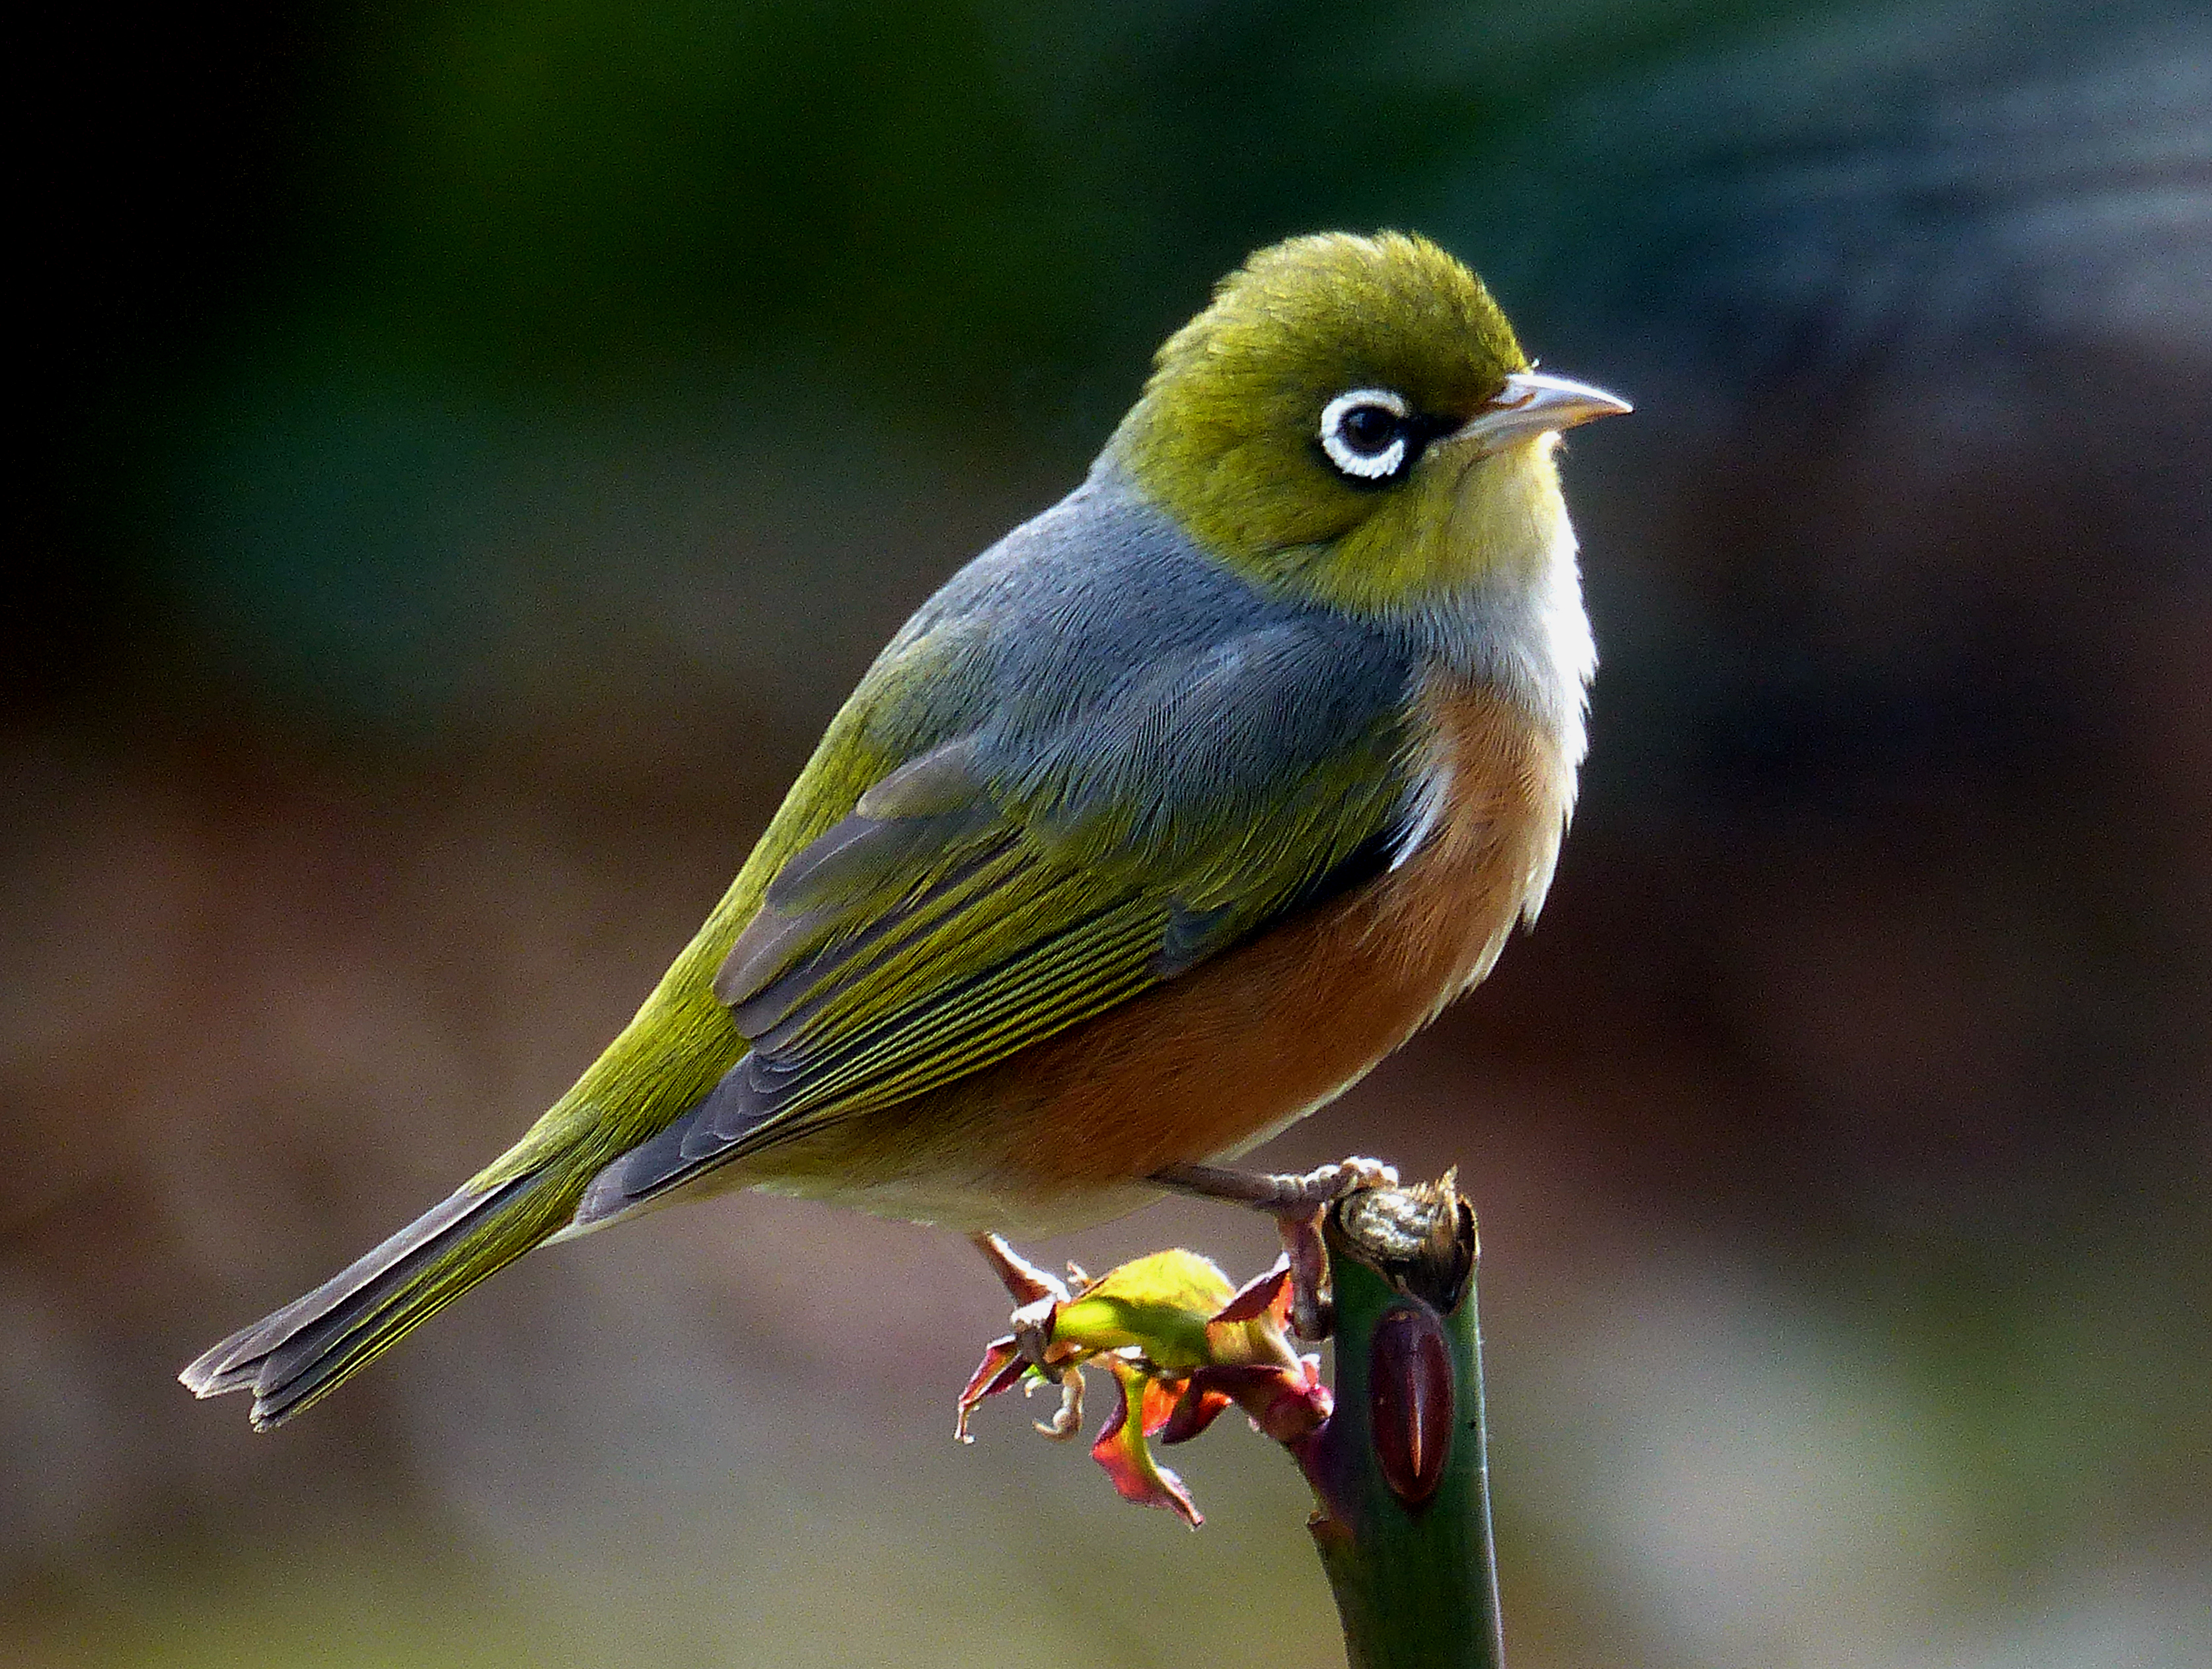
nature, bird, wildlife, beak, yellow, fauna, birds, feathers, vertebrate, finch, lumixfz200, bridgecamera, newzealandbirds, silvereye, flickrsbestcreatures, old world flycatcher, perching bird, nightingale, green jay